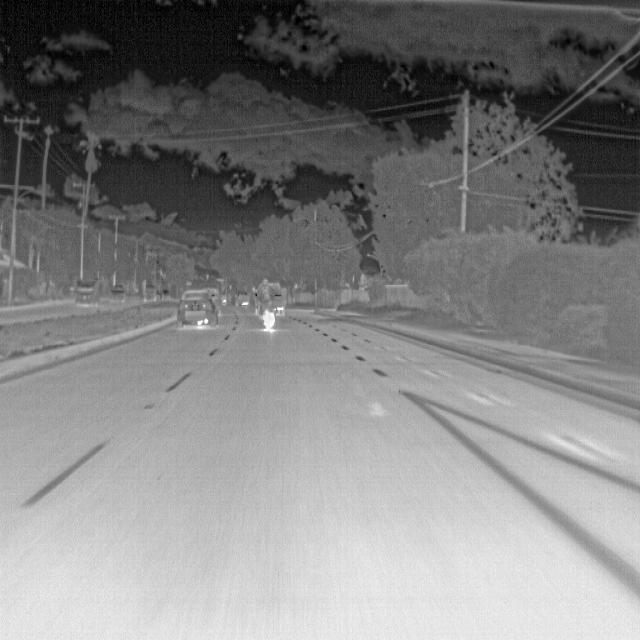
Detected objects:
label: person